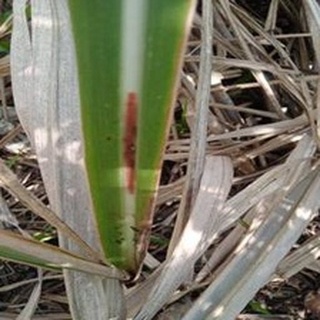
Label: sugarcane_red_rot